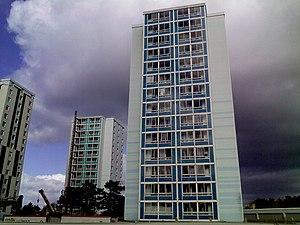
Les tours de La Croix Saint-Lambert à Saint-Brieuc.
La France compte un certain nombre de gratte-ciel, mais leur nombre et leur taille reste très faible par rapport à l'ensemble des gratte-ciel de grande hauteur à travers le monde. À ce titre, les immeubles de grande hauteur commencent à partir de 28 m, sauf pour les immeubles à usage d'habitation, pour lesquels le seuil est de 50 m.
Saint-Brieuc est une commune française située en Bretagne, dans l'Ouest de la France. Préfecture des Côtes-d'Armor, elle en est également la ville la plus peuplée avec une population de presque 45 000 habitants appelés les Briochins et Briochines. Avec 171 721 habitants, l'aire urbaine briochine est la plus peuplée du département. La ville donne son nom à la baie de Saint-Brieuc.